Astrid Folstad

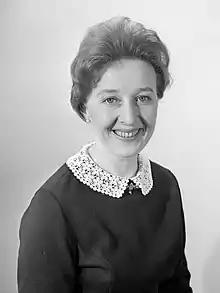
Astrid Folstad in 1967

She was educated at the Norwegian National Academy of Theatre from 1953 to 1956. She made her debut at the National Theatre in 1955, and was employed at Det Norske Teatret from 1956 to 1959 and at the National Theatre from 1959. She had ninety parts in total before retiring in 2003. She also appeared in several films and television series, including "Kristin Lavransdatter". From 1970 to 1986 she was a teacher at the Norwegian National Academy of Theatre.